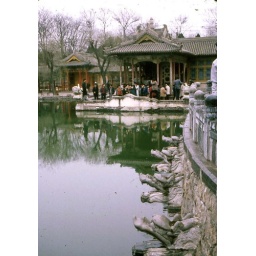
china house by lake